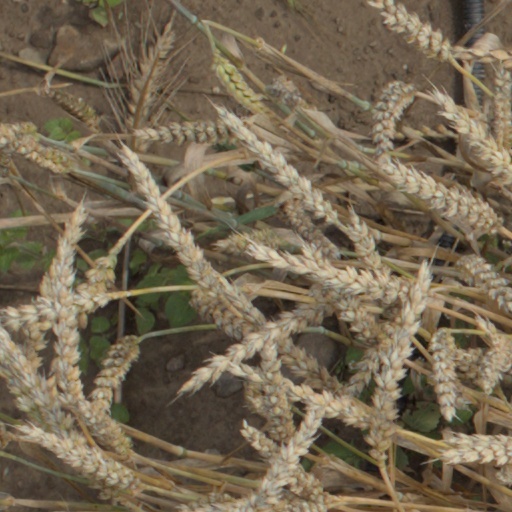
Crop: wheat